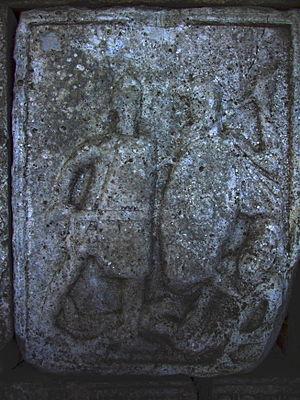
Le Tropaeum Traiani est un tropaion élevé par Trajan près du lieu de la bataille d'Adamclisi en Mésie afin de commémorer cet engagement militaire livré durant l'hiver 101/102. La bataille d'Adamclisi est l'une des plus importantes des guerres daciques de Trajan, opposant l'Empire romain aux Daces de Décébale et leurs alliés.